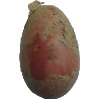
Label: Potato Red 1